Double-track railway

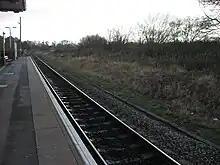
Rail track after singling, seen at Charlbury station, Oxfordshire, UK (before the line there was redoubled in 2011)

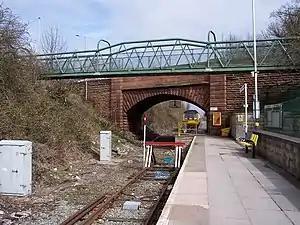
Kirkby railway station single-track railway interchange former double-track railway

When the capacity of a double-track railway is in excess of requirements, the two tracks may be reduced to one, in order to reduce maintenance costs and property taxes. In some countries this is called singling. Notable examples of this in the United Kingdom occurred on the Oxford–Worcester–Hereford, Princes Risborough–Banbury and Salisbury–Exeter main lines during the 1970s and 1980s. In all these cases, increases in traffic from the late 1990s have led to the partial reinstatement of double track. In New Zealand the Melling Line was "singled" to the Western Hutt Railway Station in Lower Hutt in 1958 after it became a branch line rather than part of the main Hutt Valley Line.